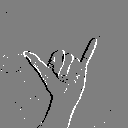
ASL letter: y